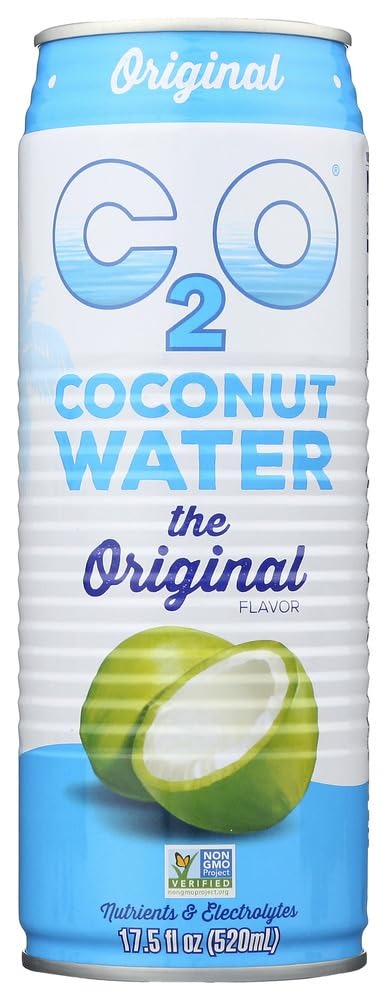
Item Name: C2o Pure Coconut Water, 17.5 Oz (pack of 12)
Value: 12.0
Unit: Count

Price: 56.99